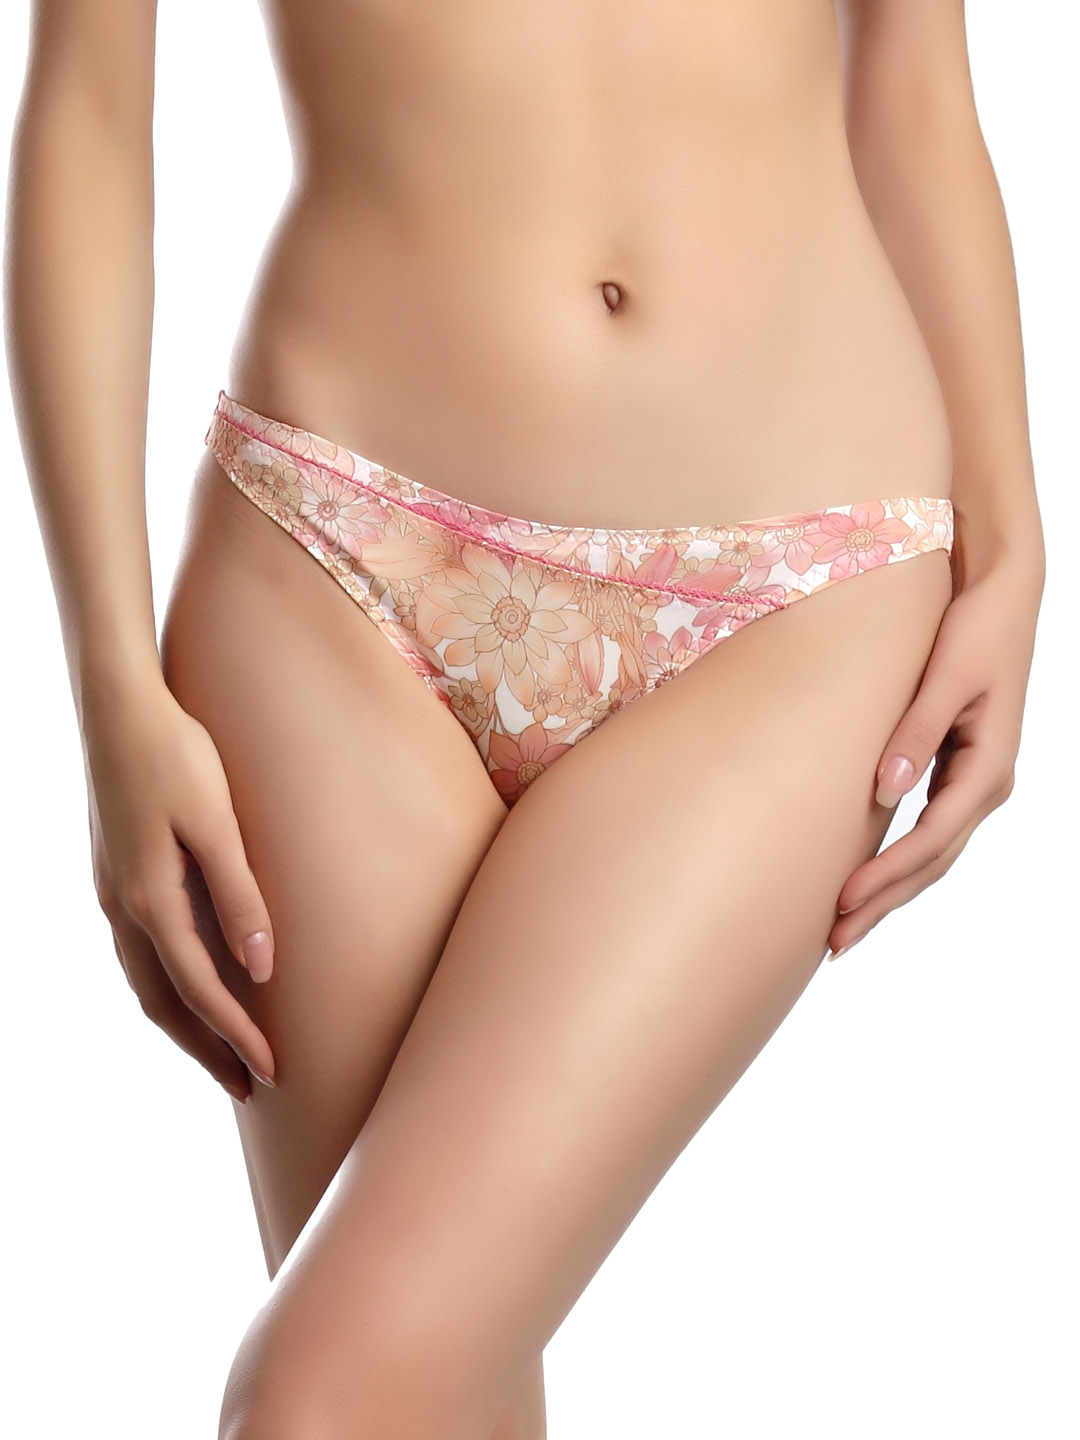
Enamor Women White and Pink Briefs
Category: Apparel / Innerwear / Briefs
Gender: Women
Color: White
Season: Summer 2017
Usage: Casual